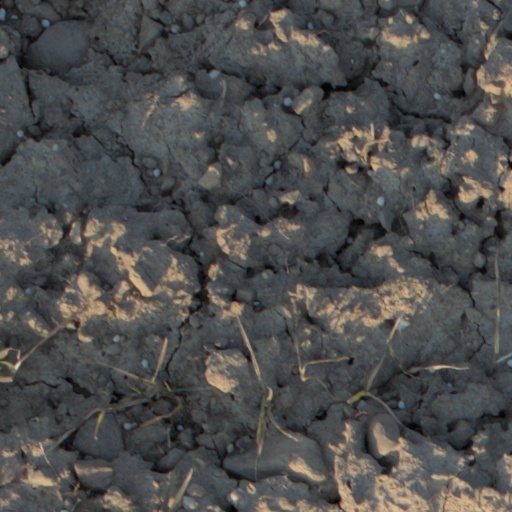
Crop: wheat